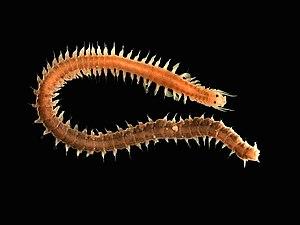
Récolté sur le Plateau continental belge.
Aciculata est un ordre de vers polychètes.
Les Polychètes errants constituent une des deux classes de vers de l'embranchement des Polychètes, constituée de vers mobiles, pourvus d'appendices de locomotion et d'une tête différenciée. L'autre classe est constituée de vers sessiles, les Sedentaria.
Les Phyllodocidae sont une famille de vers marins polychètes de l'ordre des Phyllodocida.